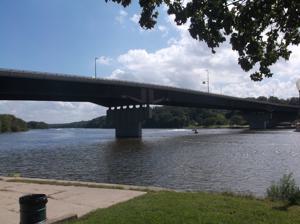
Building: Veterans Memorial Bridge (Ottawa, Illinois)
Country: United States of America
Year built: 1981
Bridge in Ottawa, Illinois Veterans Memorial Bridge Veterans Memorial Bridge in Ottawa, Illinois Coordinates 41°20′32″N 88°50′27″W / 41.3422°N 88.84087°W / 41.3422; -88.84087 Crosses Illinois River Locale Ottawa, Illinois Official name Veterans Memorial Bridge Maintained by Illinois Department of Transportation ID number 000050018006053 Characteristics Design Concrete deck Total length 1,317 feet Width 4 lanes, 57 feet Height 47 feet above water (496 feet above sea level) History Opened 1981 Location The Veterans Memorial Bridge, also known locally as the "Illinois River Bridge", and the "Rte 23 Bridge", is a four-lane concrete-deck road bridge that crosses the Illinois River in Ottawa, Illinois . The bridge is the main and only road route within the city connecting Ottawa's south side to the center of the city, and is a part of Illinois Routes 23 and 71 . This was built in 1932-1933. The bridge connects to State Street on the south end, and to Columbus Street and La Salle Street on the north end, one-way streets in Ottawa's city center. The bridge sits about 1,800 feet (550 m) to the east and upriver from the vertical-lift railroad bridge in Ottawa, and sits at the mouth of the Fox River as it enters the Illinois River. The bridge was opened in 1981, replacing the old truss bridge that once crossed the river about 300 feet (91 m) to the west. The key feature of the bridge is that it has a very high and long main span. The high and wide main span is much safer for the navigation of river traffic than the older bridge, which had a narrower central span. The current bridge is typically modern. The bridge connects high to the bluff at the south end, is level for two spans, then connects low to the valley floor in the city center. The lengths of the bridge spans are 305 feet (93 m), 510 feet (160 m), and 385 feet (117 m). See also List of crossings of the Illinois River References